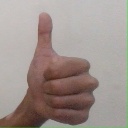
अक्षर: थ